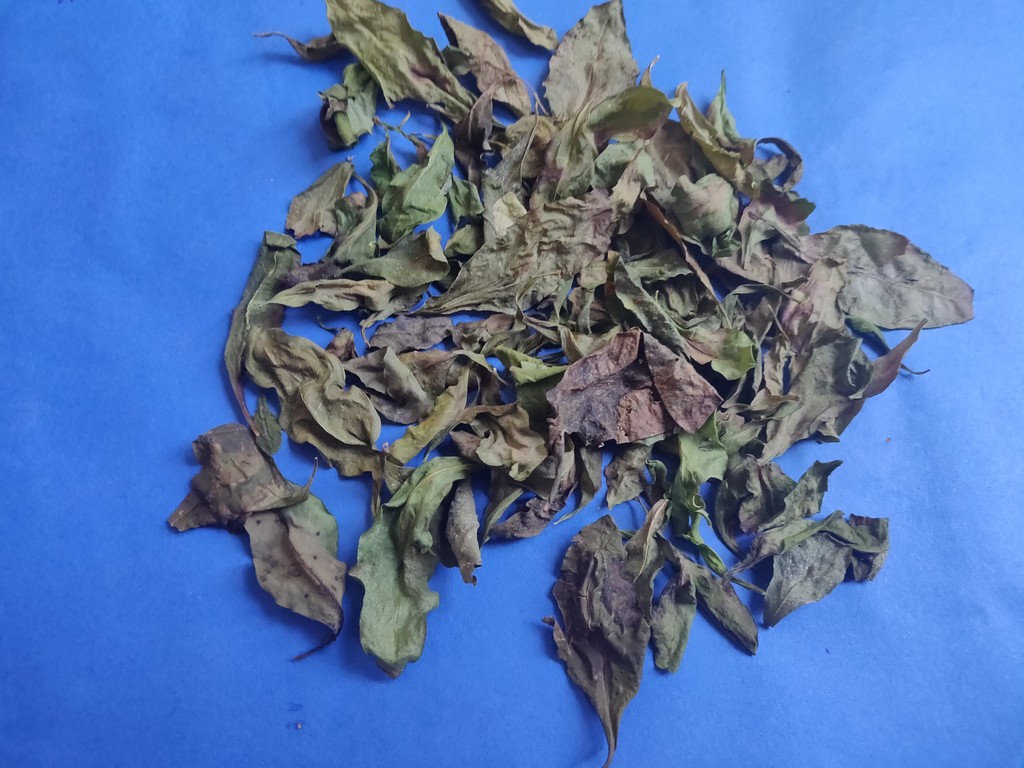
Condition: Dried
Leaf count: multiple
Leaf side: unknown